Old U.S. Forest Products Laboratory

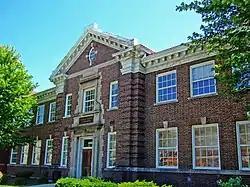
Old U.S. Forest Products Laboratory

The Old U.S. Forest Products Laboratory, built in 1910 in Madison, Wisconsin, housed a new national lab, and the first institution in the world created specifically to research wood and wood products. Research in this building produced breakthroughs in wood preservation, laminates, and paper production. The building itself is a good example of Georgian Revival-style architecture. In 1985 the building was added to the National Register of Historic Places.